Klotz (violin makers)

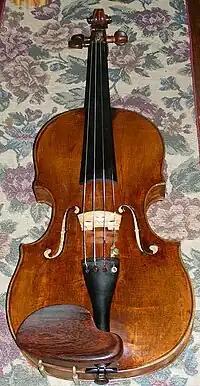

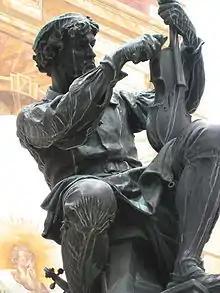
Matthias Klotz memorial in Mittenwald

Klotz is a family of violin makers. Members of the Klotz (or Kloz) family have made violins in Mittenwald, Bavaria from the mid-17th century to the present. Matthias Klotz (1656–1743) founded the Mittenwald school of violin making. Mittenwald prospered and became well known for its violins.